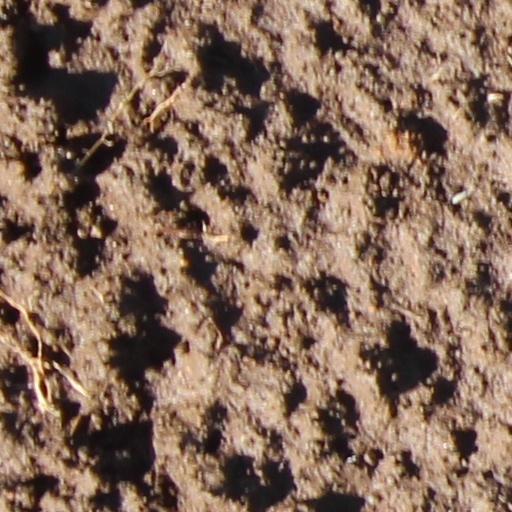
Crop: wheat